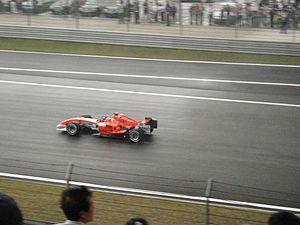
.